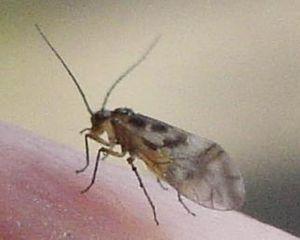
Les psocoptères sont un ordre d'insectes, de la sous-classe des ptérygotes, de la section des néoptères et du super-ordre des paranéoptères.